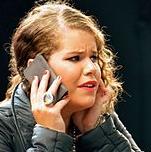
Age: 20